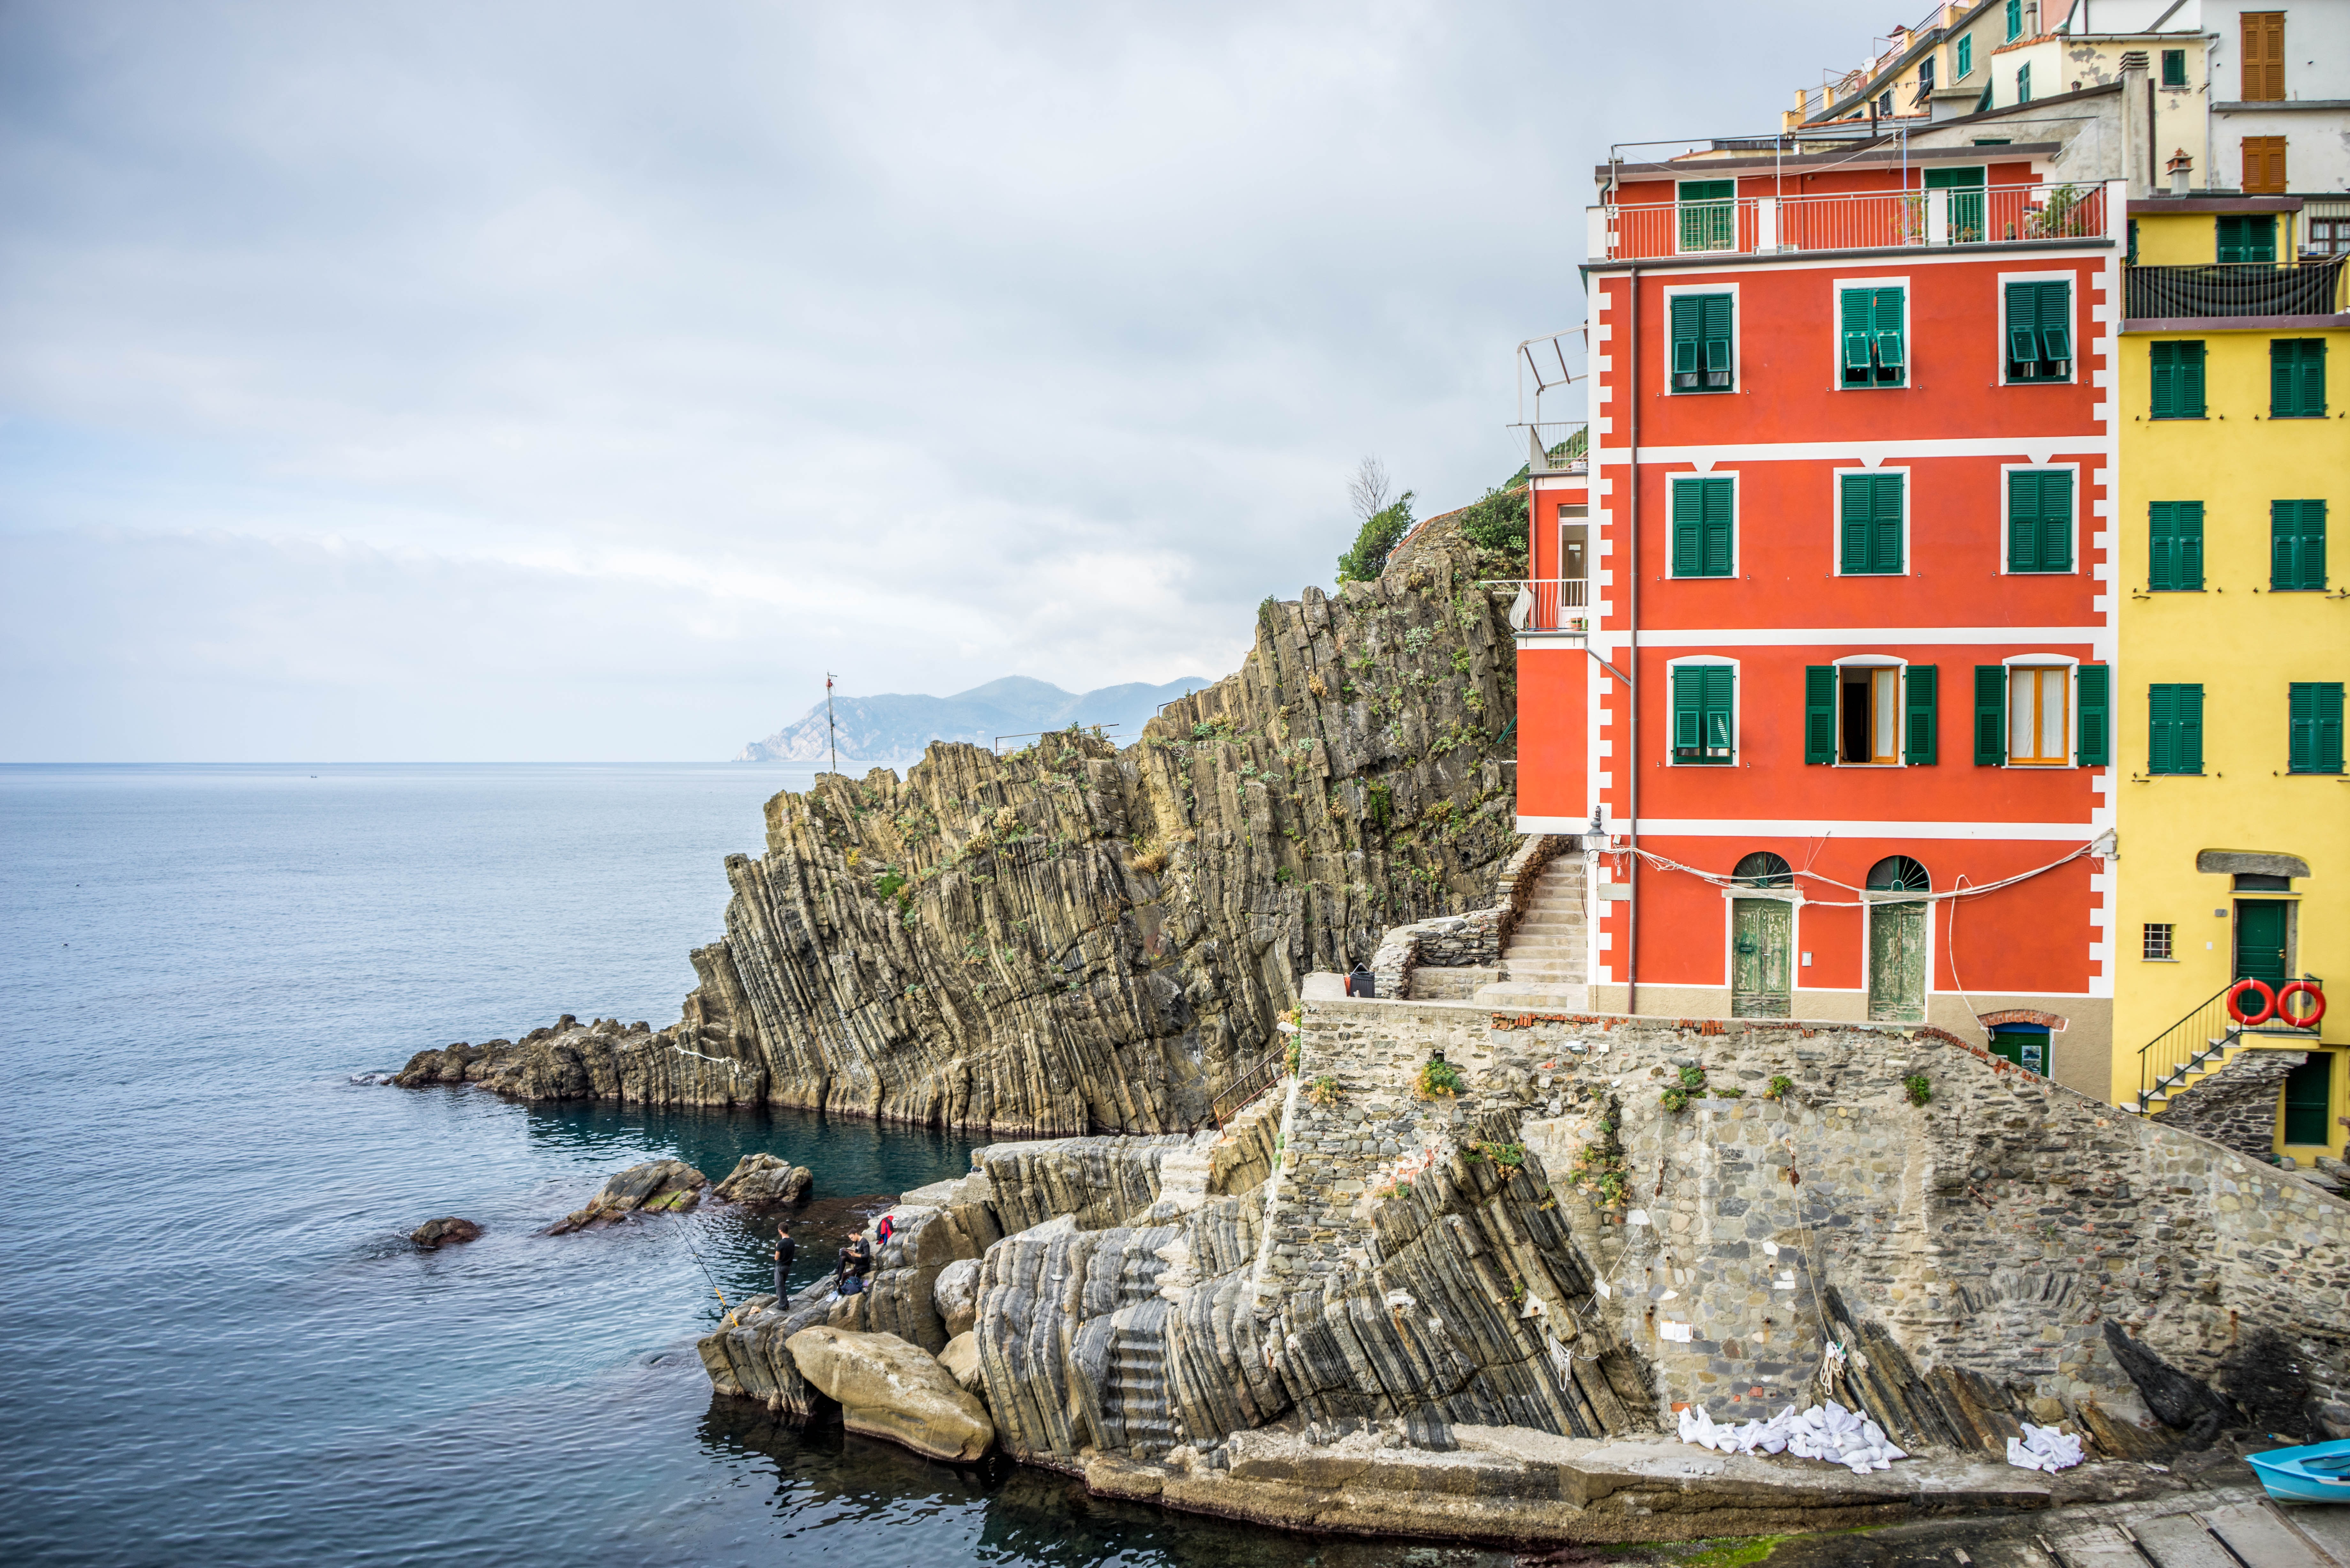
landscape, sea, coast, nature, outdoor, mountain, architecture, sky, hill, town, view, building, summer, vacation, travel, cliff, europe, green, mediterranean, vehicle, tower, scenic, scenery, bay, italy, tourism, terrain, waterway, clouds, picturesque, famous, italian, clouds sky, cinque terre, riomaggiare